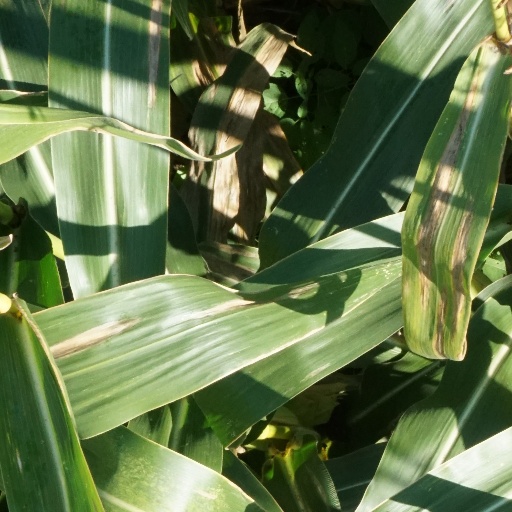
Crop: maize; corn